Answer in natural language. Considering the relative positions, where is stainless steel refrigerator with respect to Window? Choose between the following options: right or left
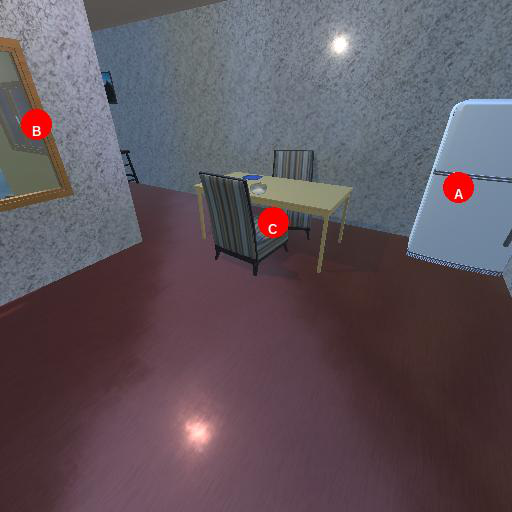
<answer>right</answer>